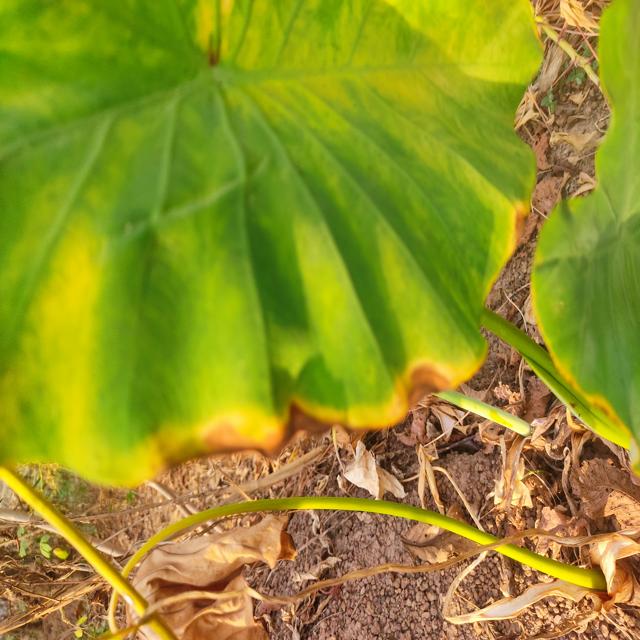
Label: Mid_Blight